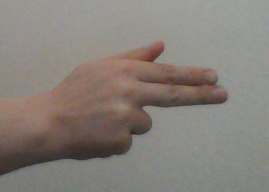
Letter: ghain